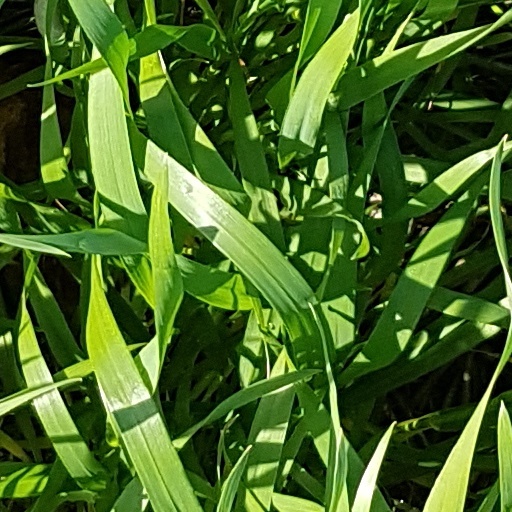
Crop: wheat